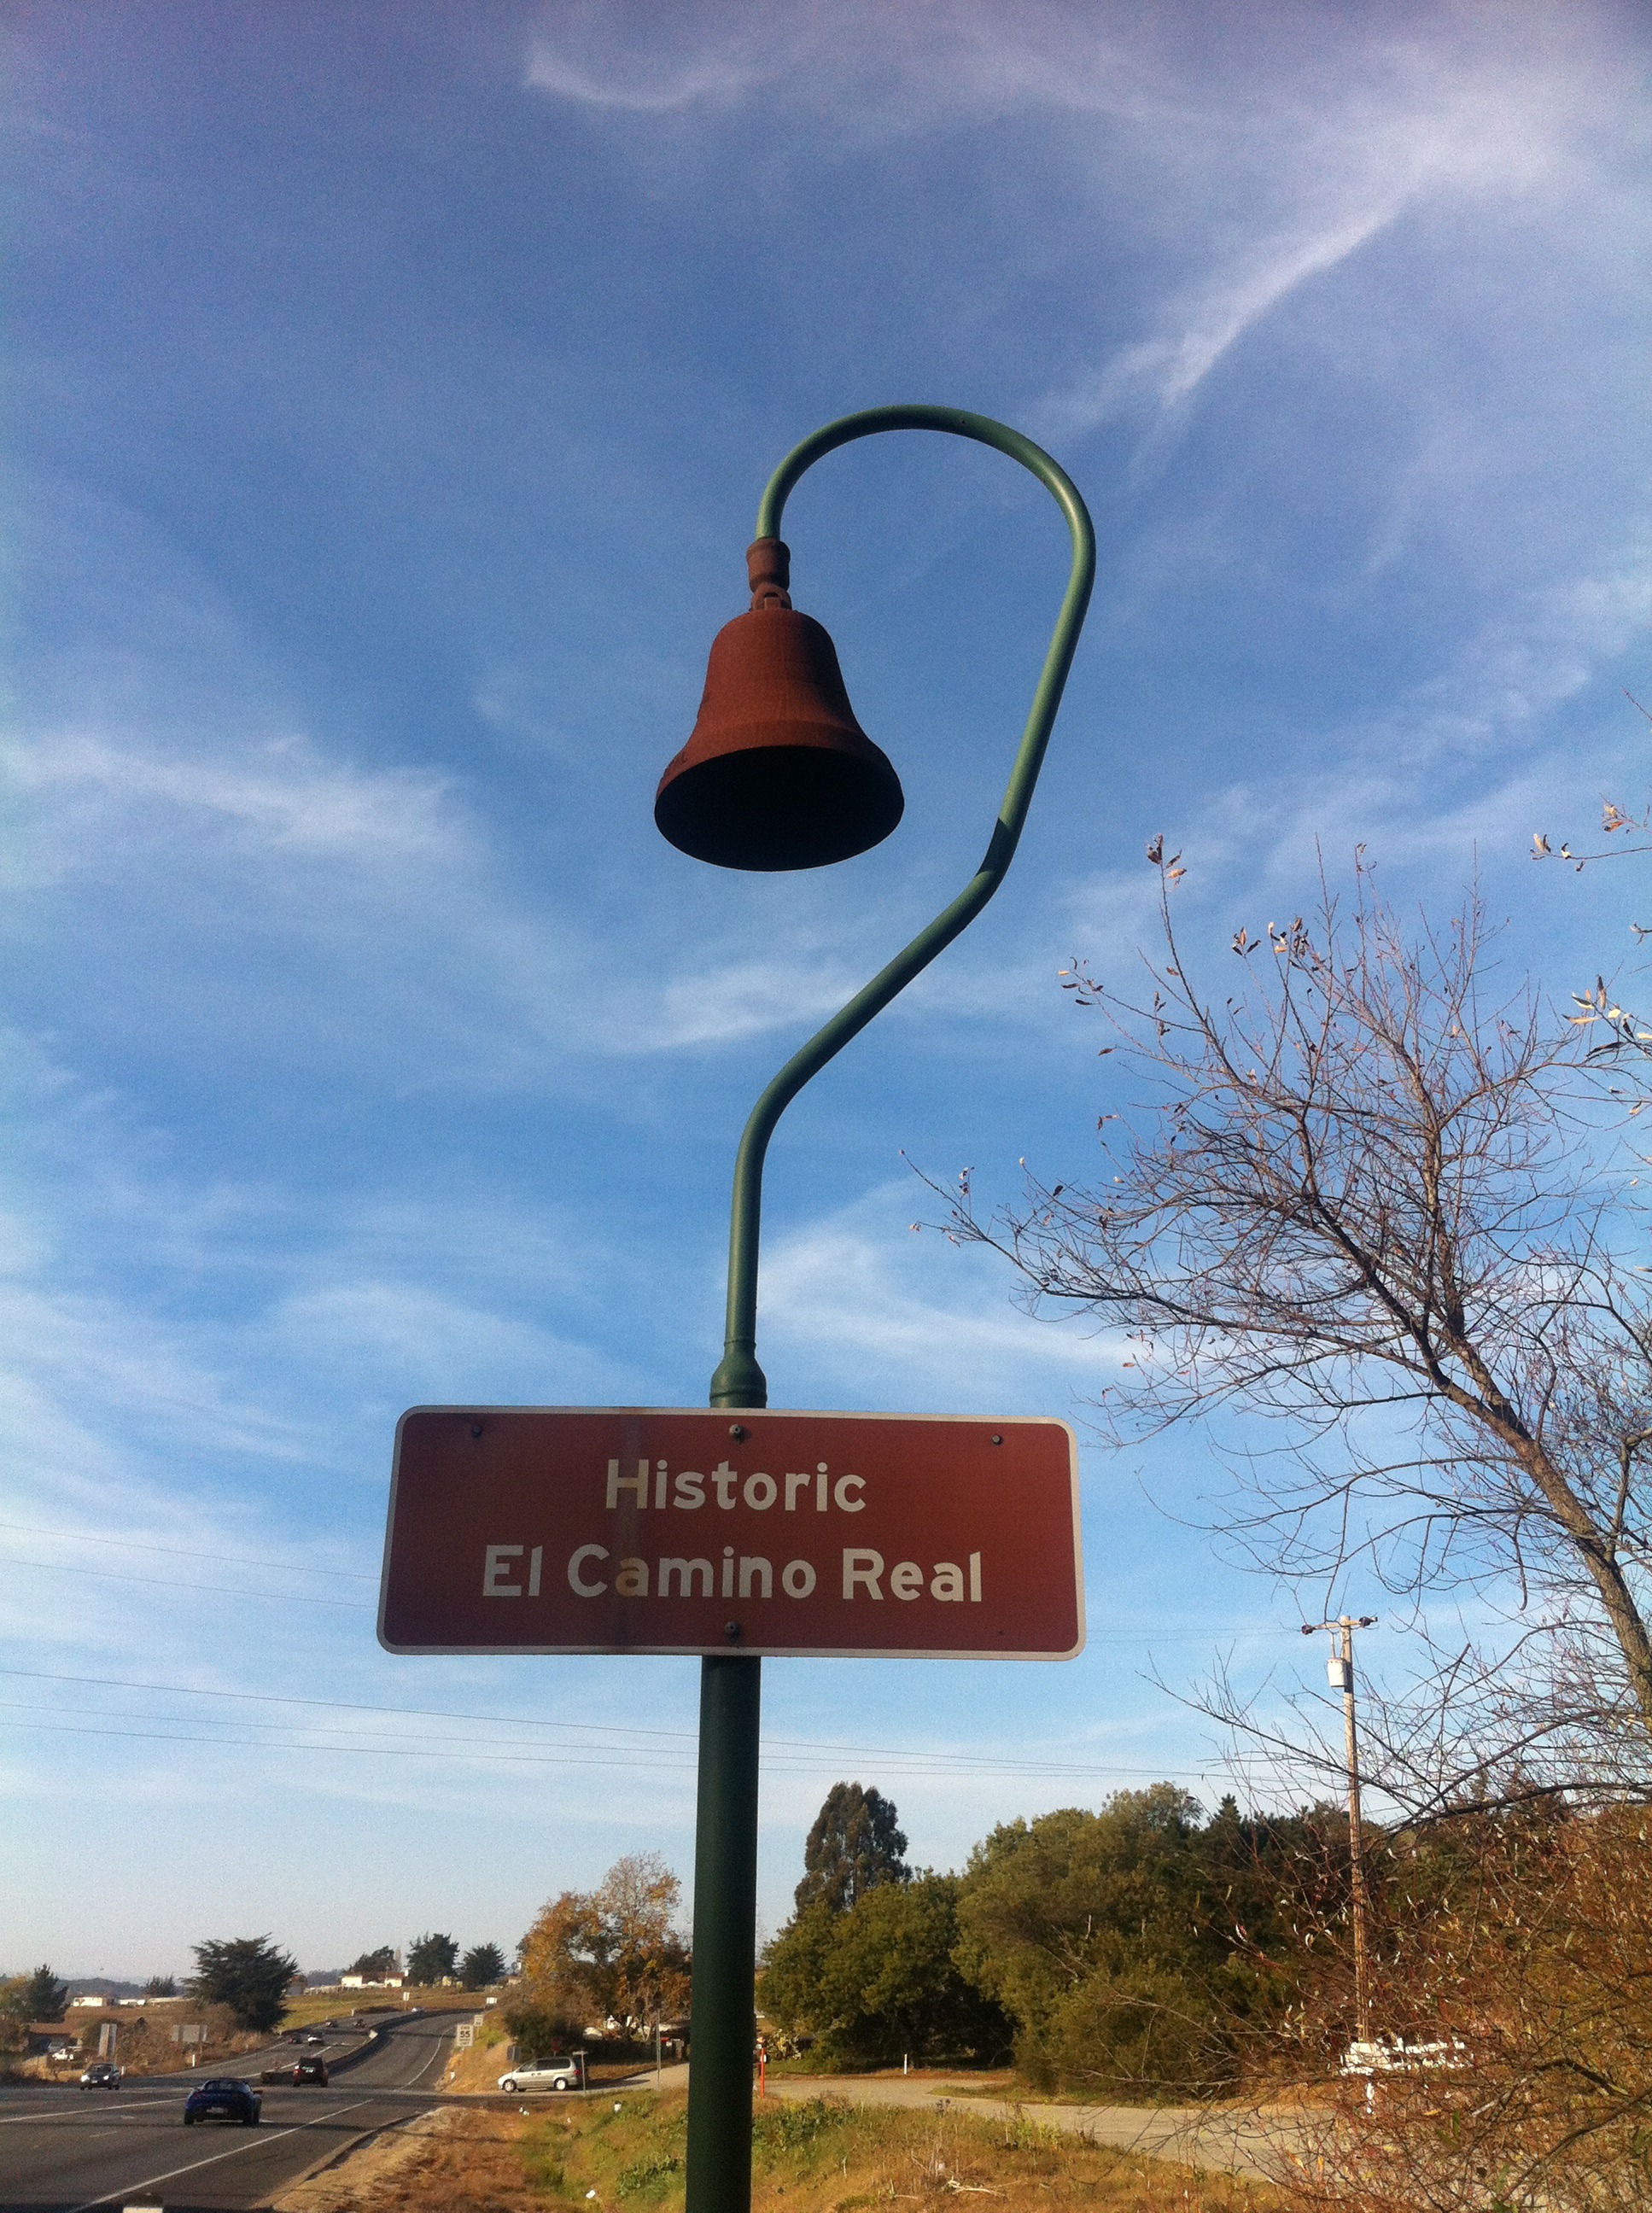
highway, bell, sign, roadsign, street light, historic, signage, lighting, road sign, king, light fixture, traffic sign, el camino real, king's highway